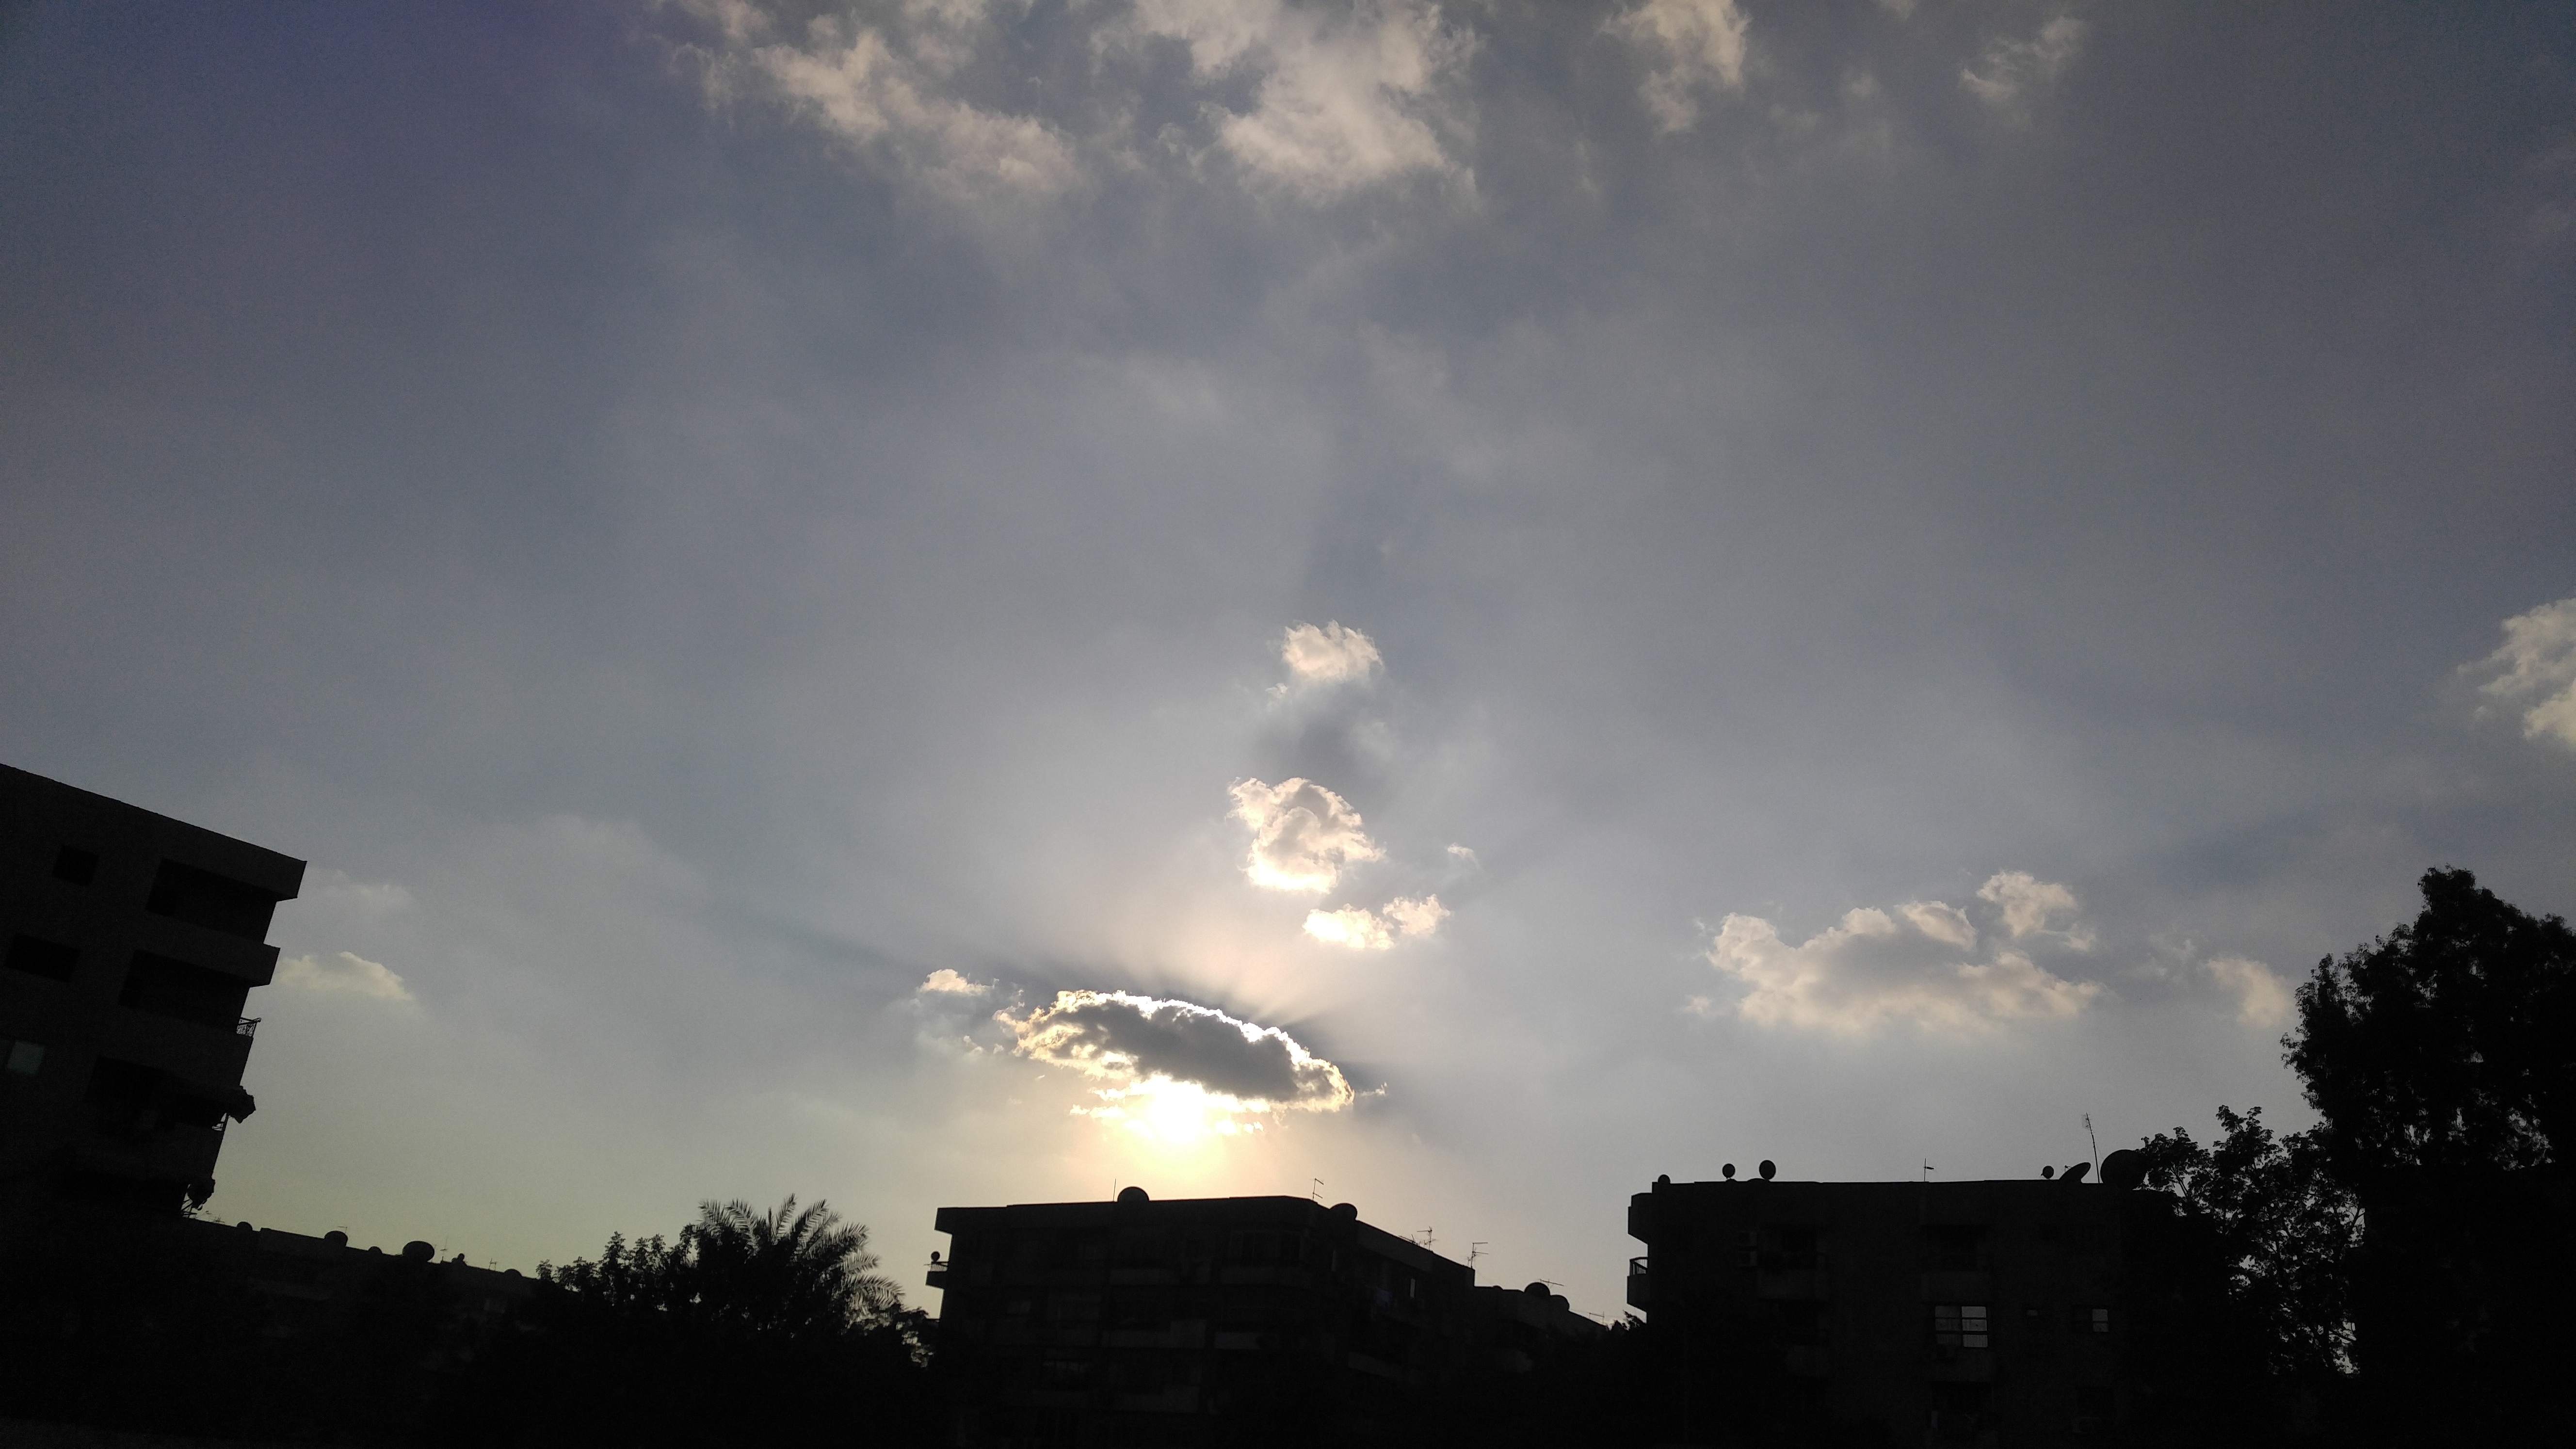
light, cloud, sky, sun, sunset, sunlight, morning, dawn, atmosphere, dusk, evening, weather, darkness, astronomical object, meteorological phenomenon, atmosphere of earth